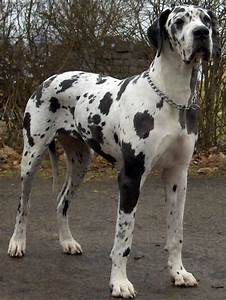
Label: dog